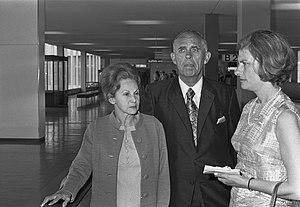
Michiel Coenraad Botha était un homme politique sud-africain, membre du parti national, député de Roodepoort, ministre-adjoint de l'administration bantoue et du développement dans les gouvernements formés par Hendrik Verwoerd et ministre de l'administration et du développement bantou, ainsi que de l'éducation bantoue dans les gouvernements formés par Balthazar John Vorster.